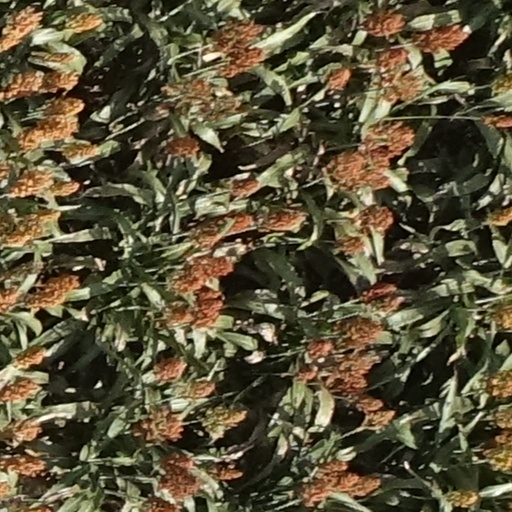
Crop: sorghum